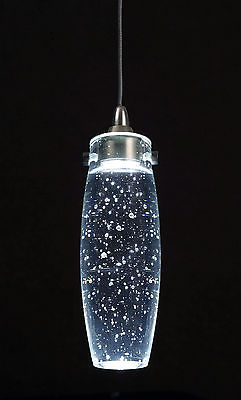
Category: lamp